Jericho Historic District

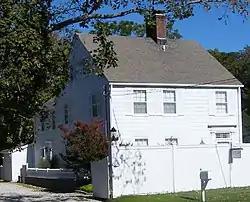
House at Jericho, October 2008

Jericho Historic District is a national historic district located at East Hampton, New York in Suffolk County, New York. The district includes three contributing buildings. They are three early the 19th century, Federal style residences; the remnants of a historic settlement known as "Jericho." All are built of heavy timber-frame construction with shingled exterior sheathing.